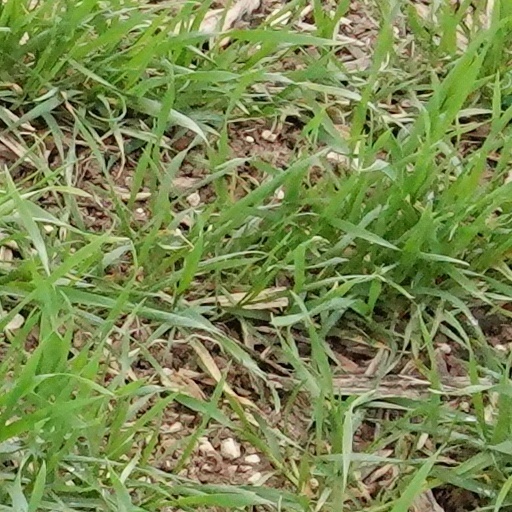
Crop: wheat